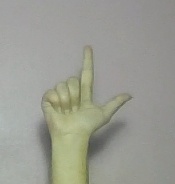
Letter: laam